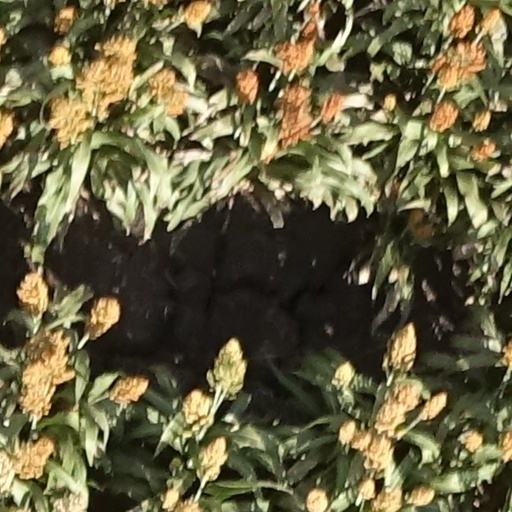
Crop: sorghum